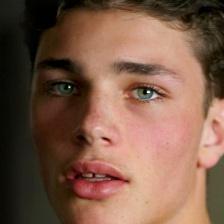
Label: faces